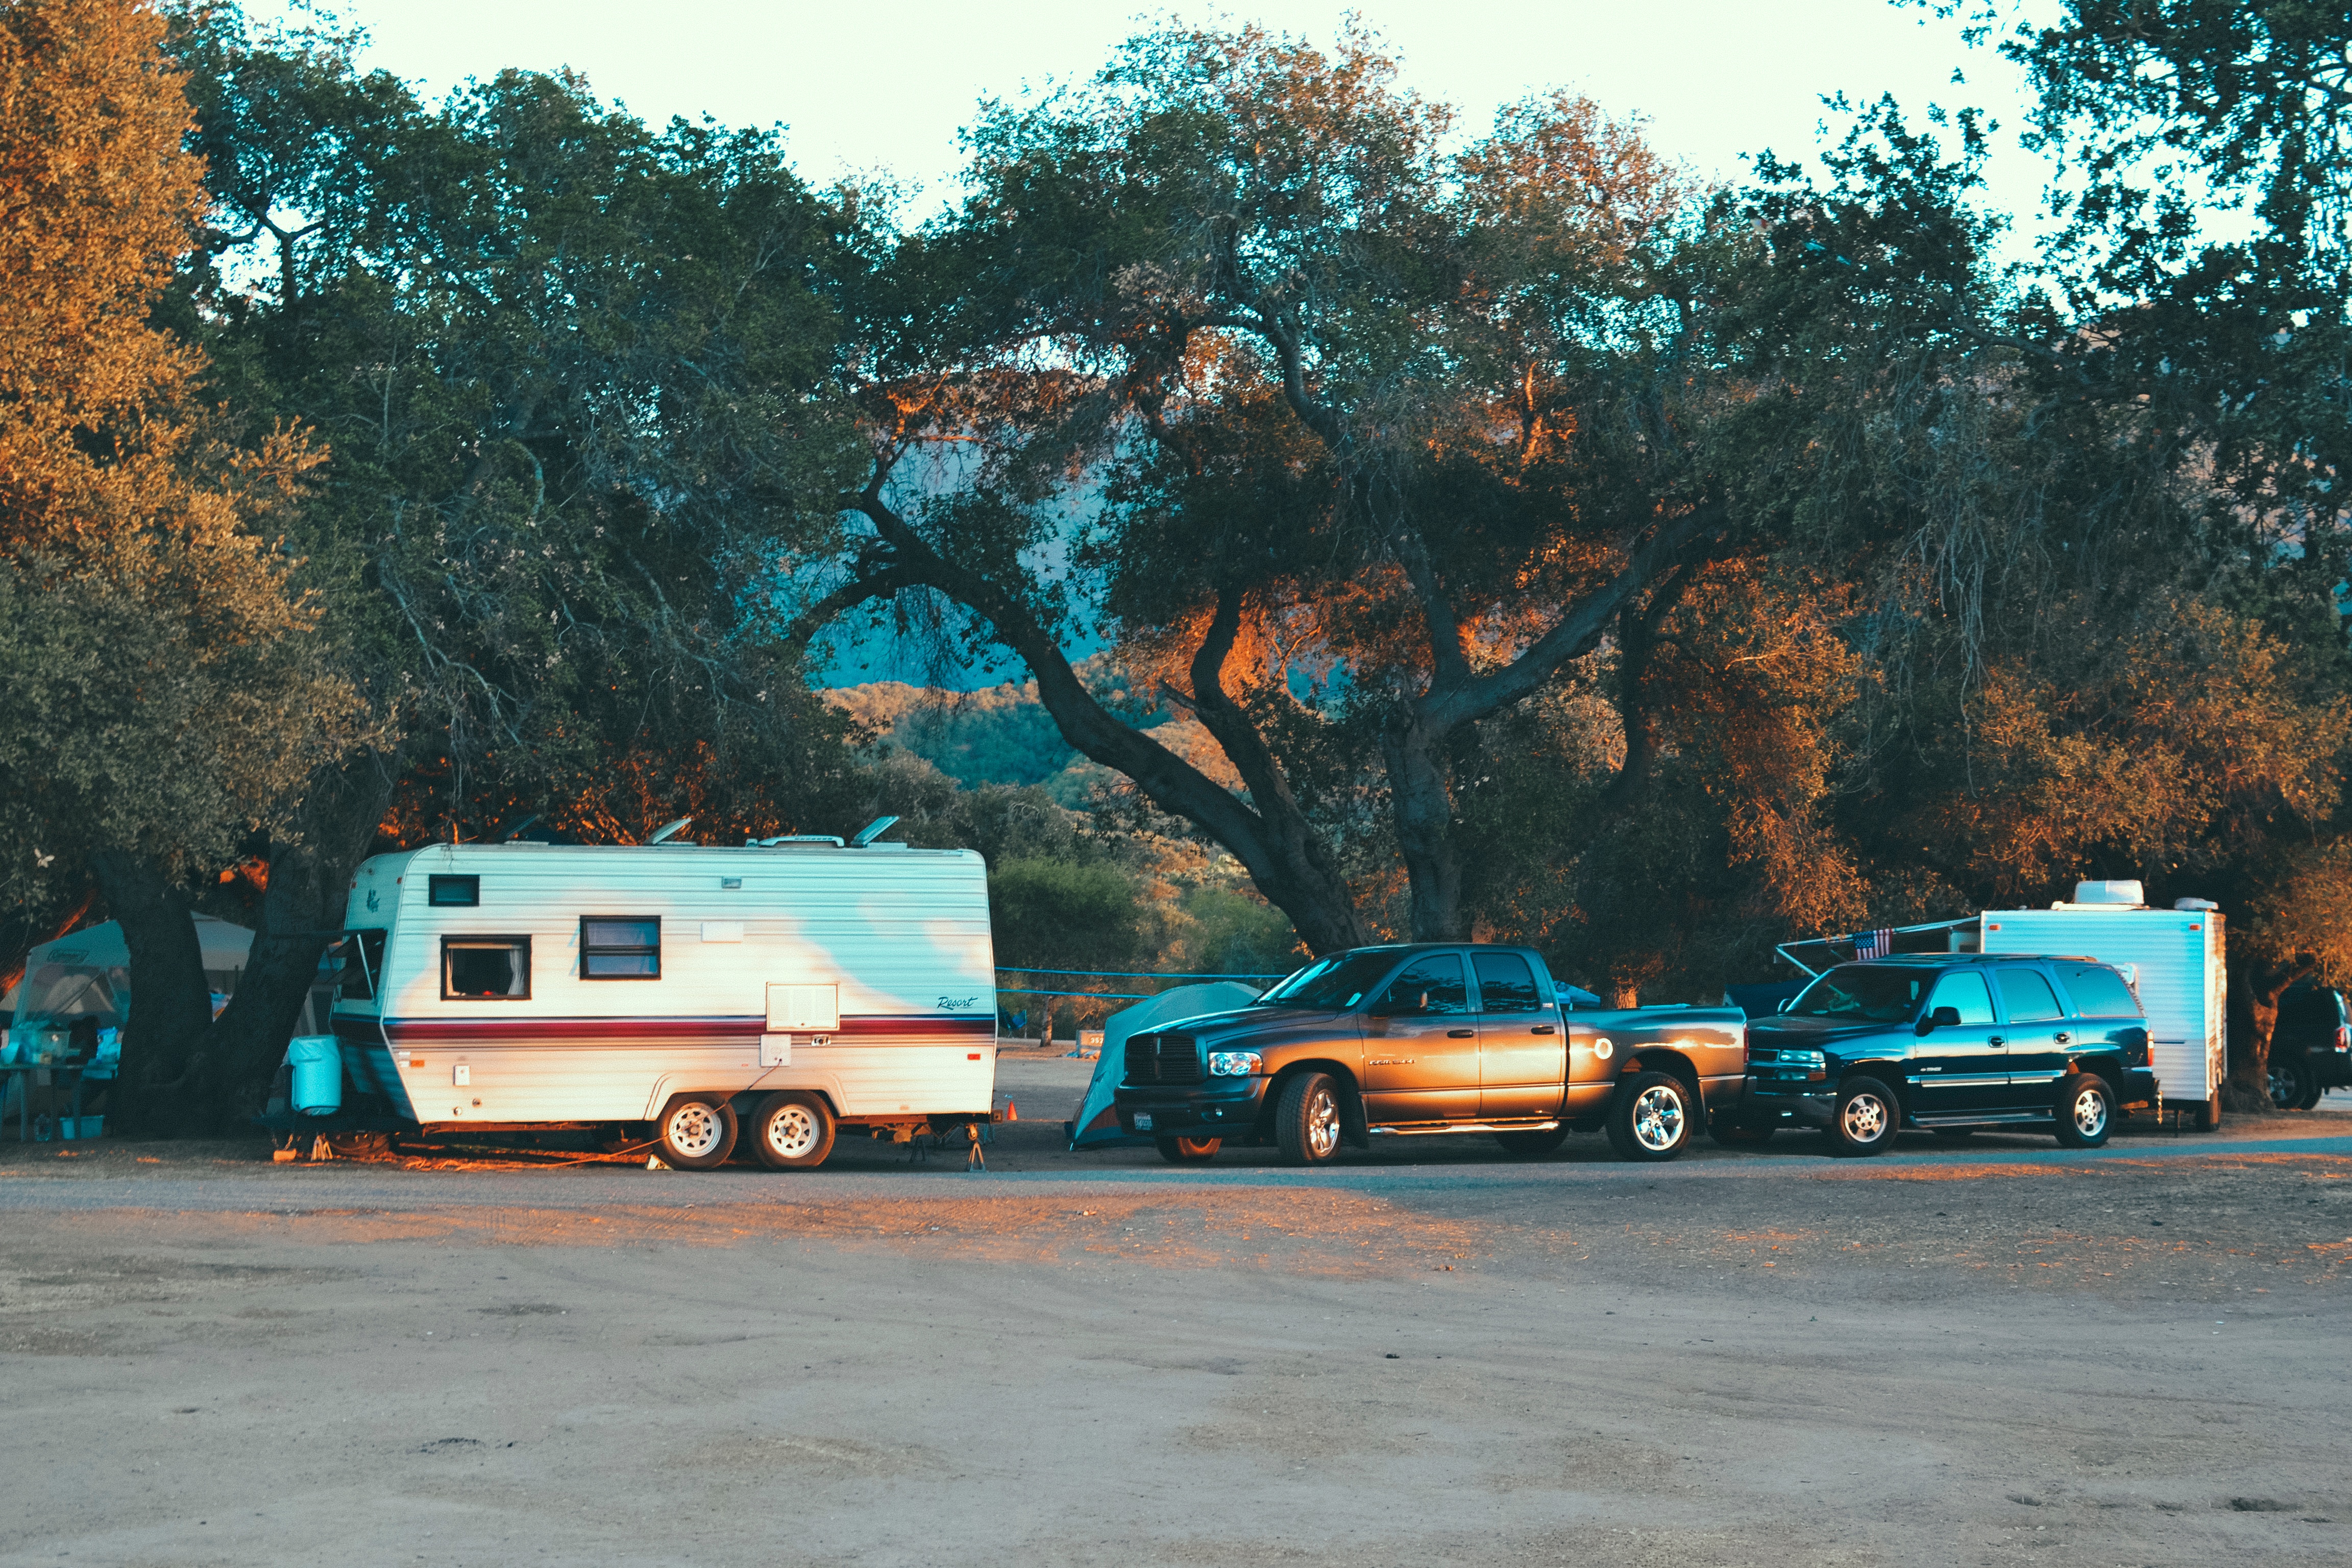
tree, car, transport, truck, vehicle, road trip